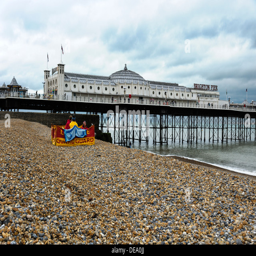
lifeguards on a deserted beach with the pier behind .